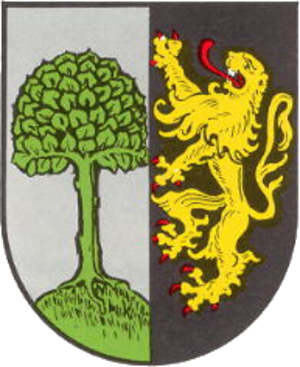
Erlenbach bei Kandel est une municipalité de la Verbandsgemeinde Kandel, dans l'arrondissement de Germersheim, en Rhénanie-Palatinat, dans l'ouest de l'Allemagne.